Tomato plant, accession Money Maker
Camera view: bottom (45 deg); turntable rotation: 180 degrees
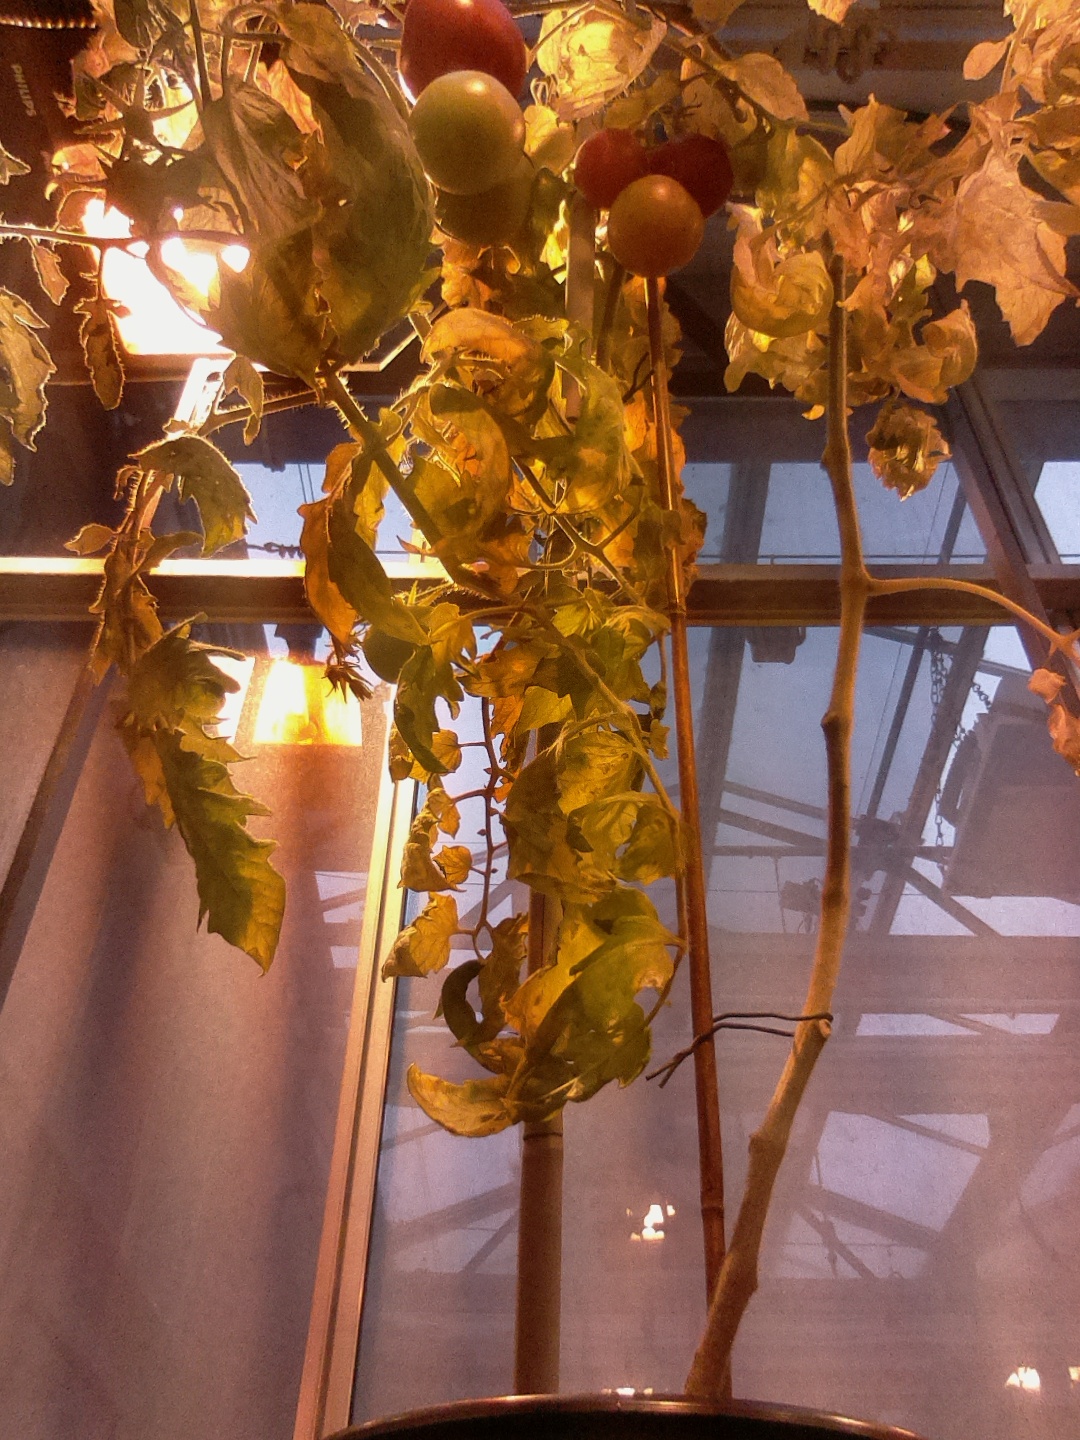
BBCH growth stage 86: 60%-70% of fruits show typical fully ripe color